Victor Henry (philologist)

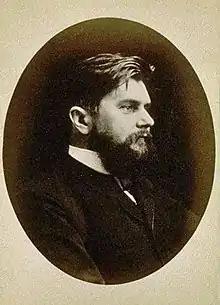

Victor Henry (17 August 1850 6 February 1907) was a French philologist, specializing in Indian languages.